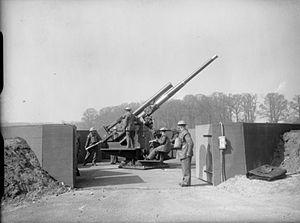
L'organisation défensive du Royaume-Uni durant la Seconde Guerre mondiale est la résultante de l'ensemble des mesures instaurées en Grande-Bretagne par le gouvernement de Winston Churchill — le « cabinet de guerre » — pour faire face à la menace d'une invasion militaire amphibie et aéroportée par les armées du Troisième Reich après la défaite alliée à l'issue de la bataille de France de mai-juin 1940 mais également pour faire face à la guerre aérienne menée par l'Allemagne nazie contre le Royaume-Uni jusqu'à la fin du conflit. Elle a entraîné une mobilisation des militaires et de la population civile de toutes les classes sociales sur une très grande échelle en réponse à la menace d'invasion par les forces armées allemandes en 1940 et 1941.